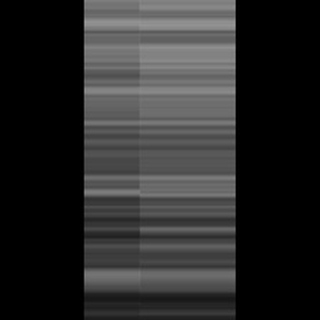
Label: healthy_sugarcane